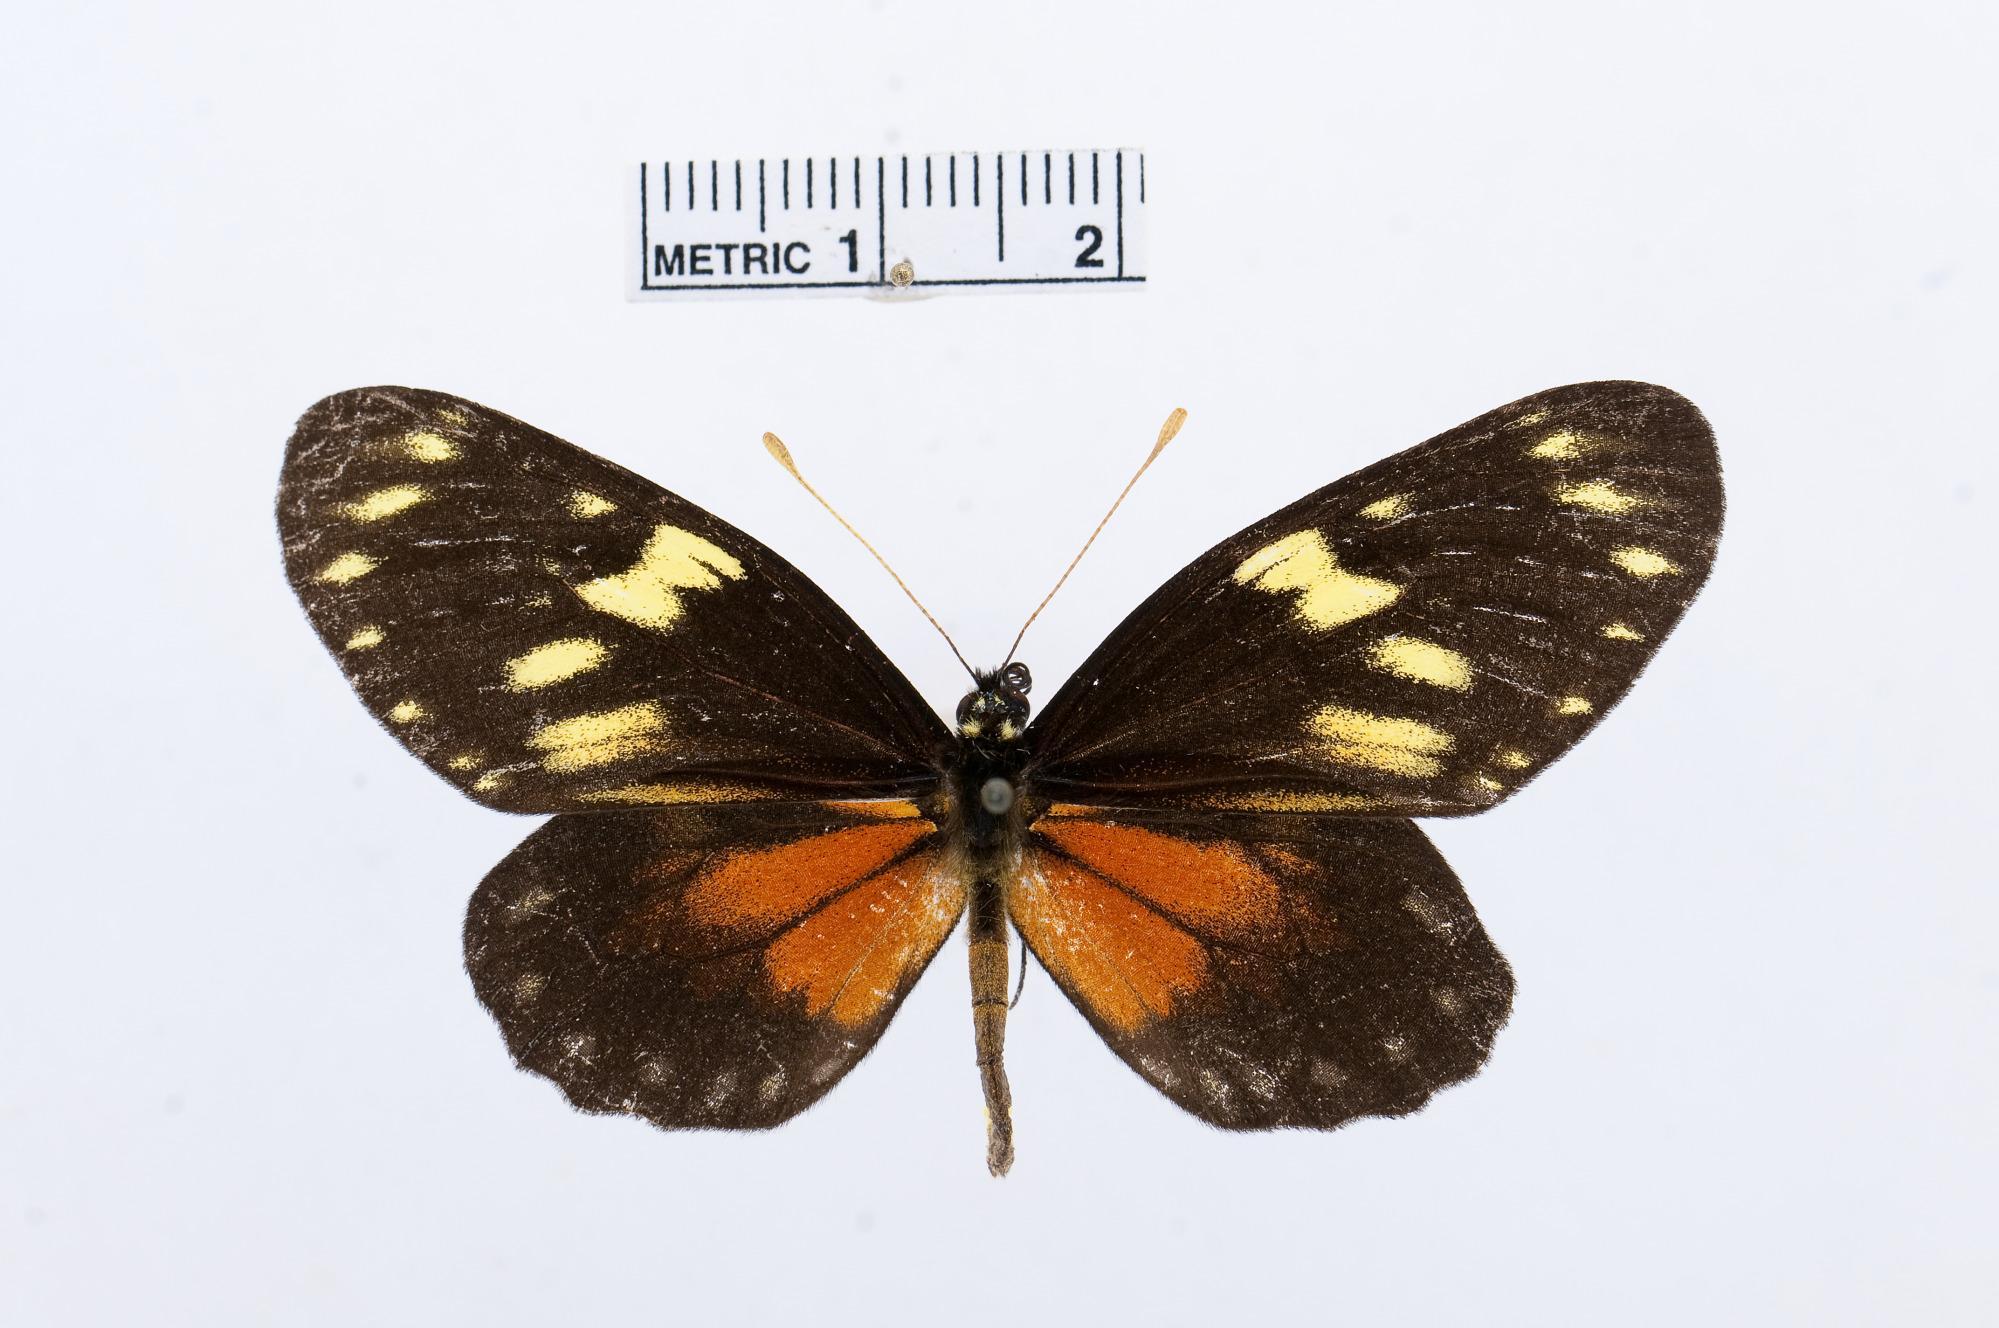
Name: Archonias eurytele
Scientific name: Archonias eurytele
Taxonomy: Animalia, Arthropoda, Hexapoda, Insecta, Lepidoptera, Pieridae, Pierinae